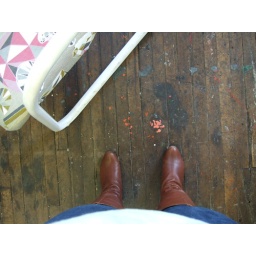
i like this orange dribble near my chair